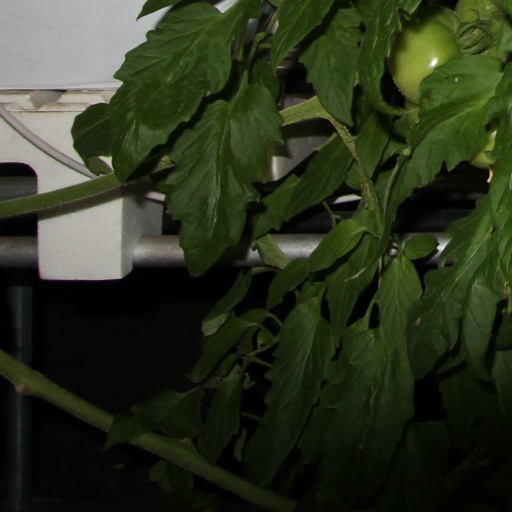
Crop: tomato